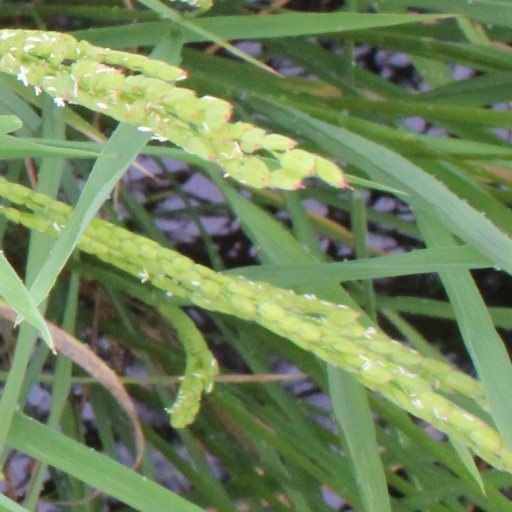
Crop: rice